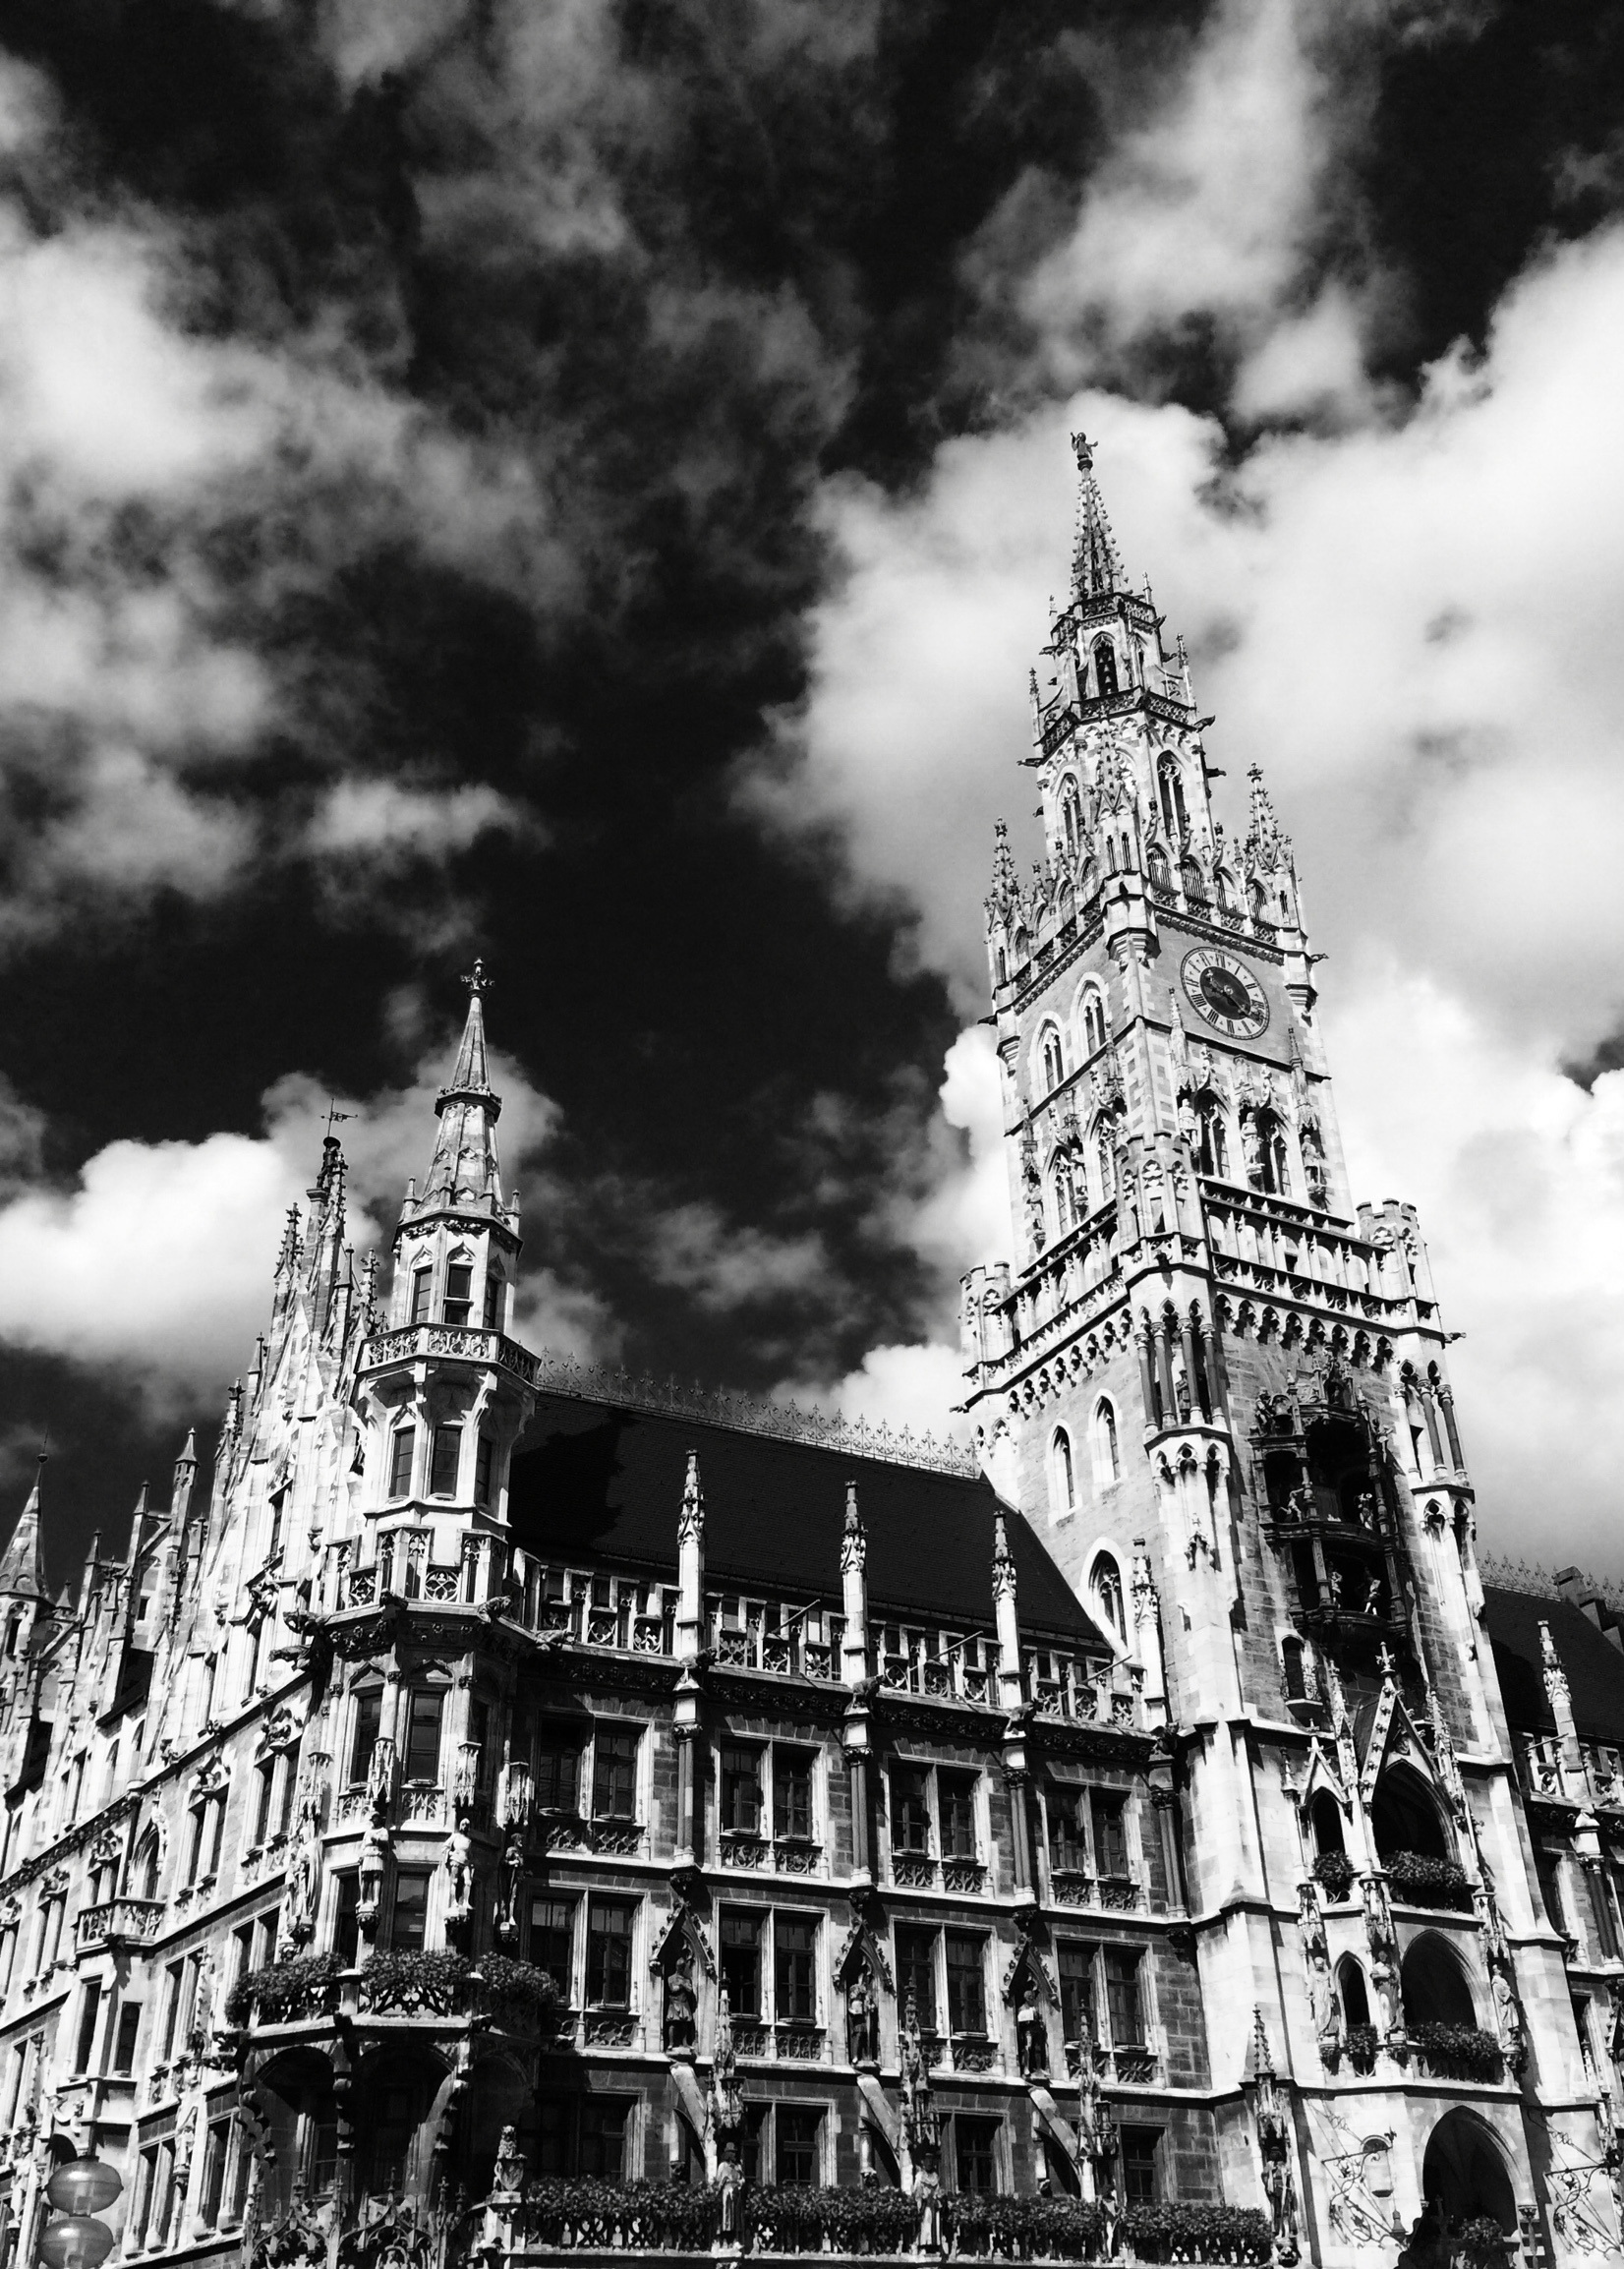
black and white, photography, building, cityscape, europe, tower, landmark, cathedral, monochrome, place of worship, spire, germany, munich, marienplatz, metropolis, town hall, monochrome photography